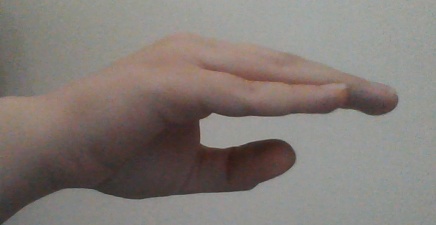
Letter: jeem